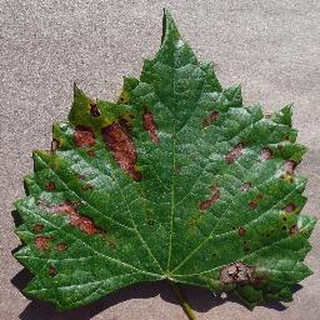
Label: grape_esca_black_measles